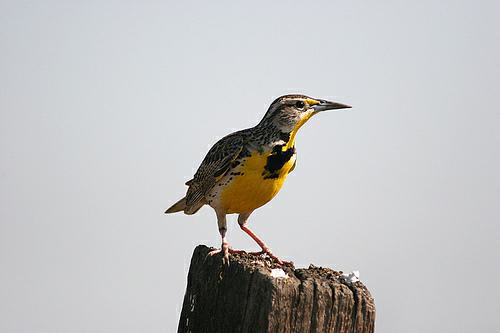
A photo of a western meadowlark